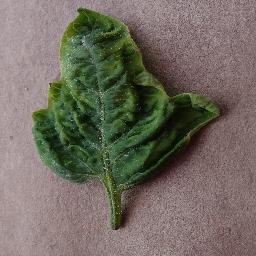
Label: Tomato___Tomato_Yellow_Leaf_Curl_Virus